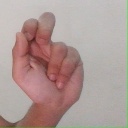
अक्षर: ढ